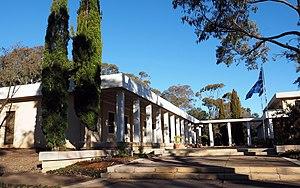
Cette liste comprend les représentations diplomatiques de la Grèce, à l'exclusion des consulats honoraires. La Grèce a une présence diplomatique mondiale étendue.